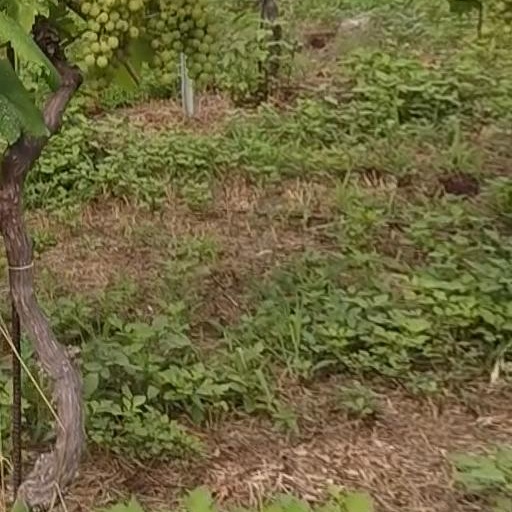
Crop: grape